Nanjing railway station

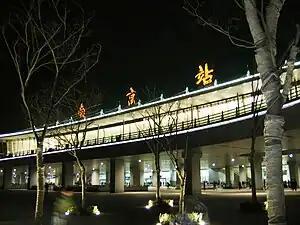
Nanjing railway station

Nanjing railway station is a major railway station of Nanjing, the capital of Jiangsu province. It is located in the northern part of Nanjing's urban core (just a short walk from the city wall), near Xuanwu Lake.